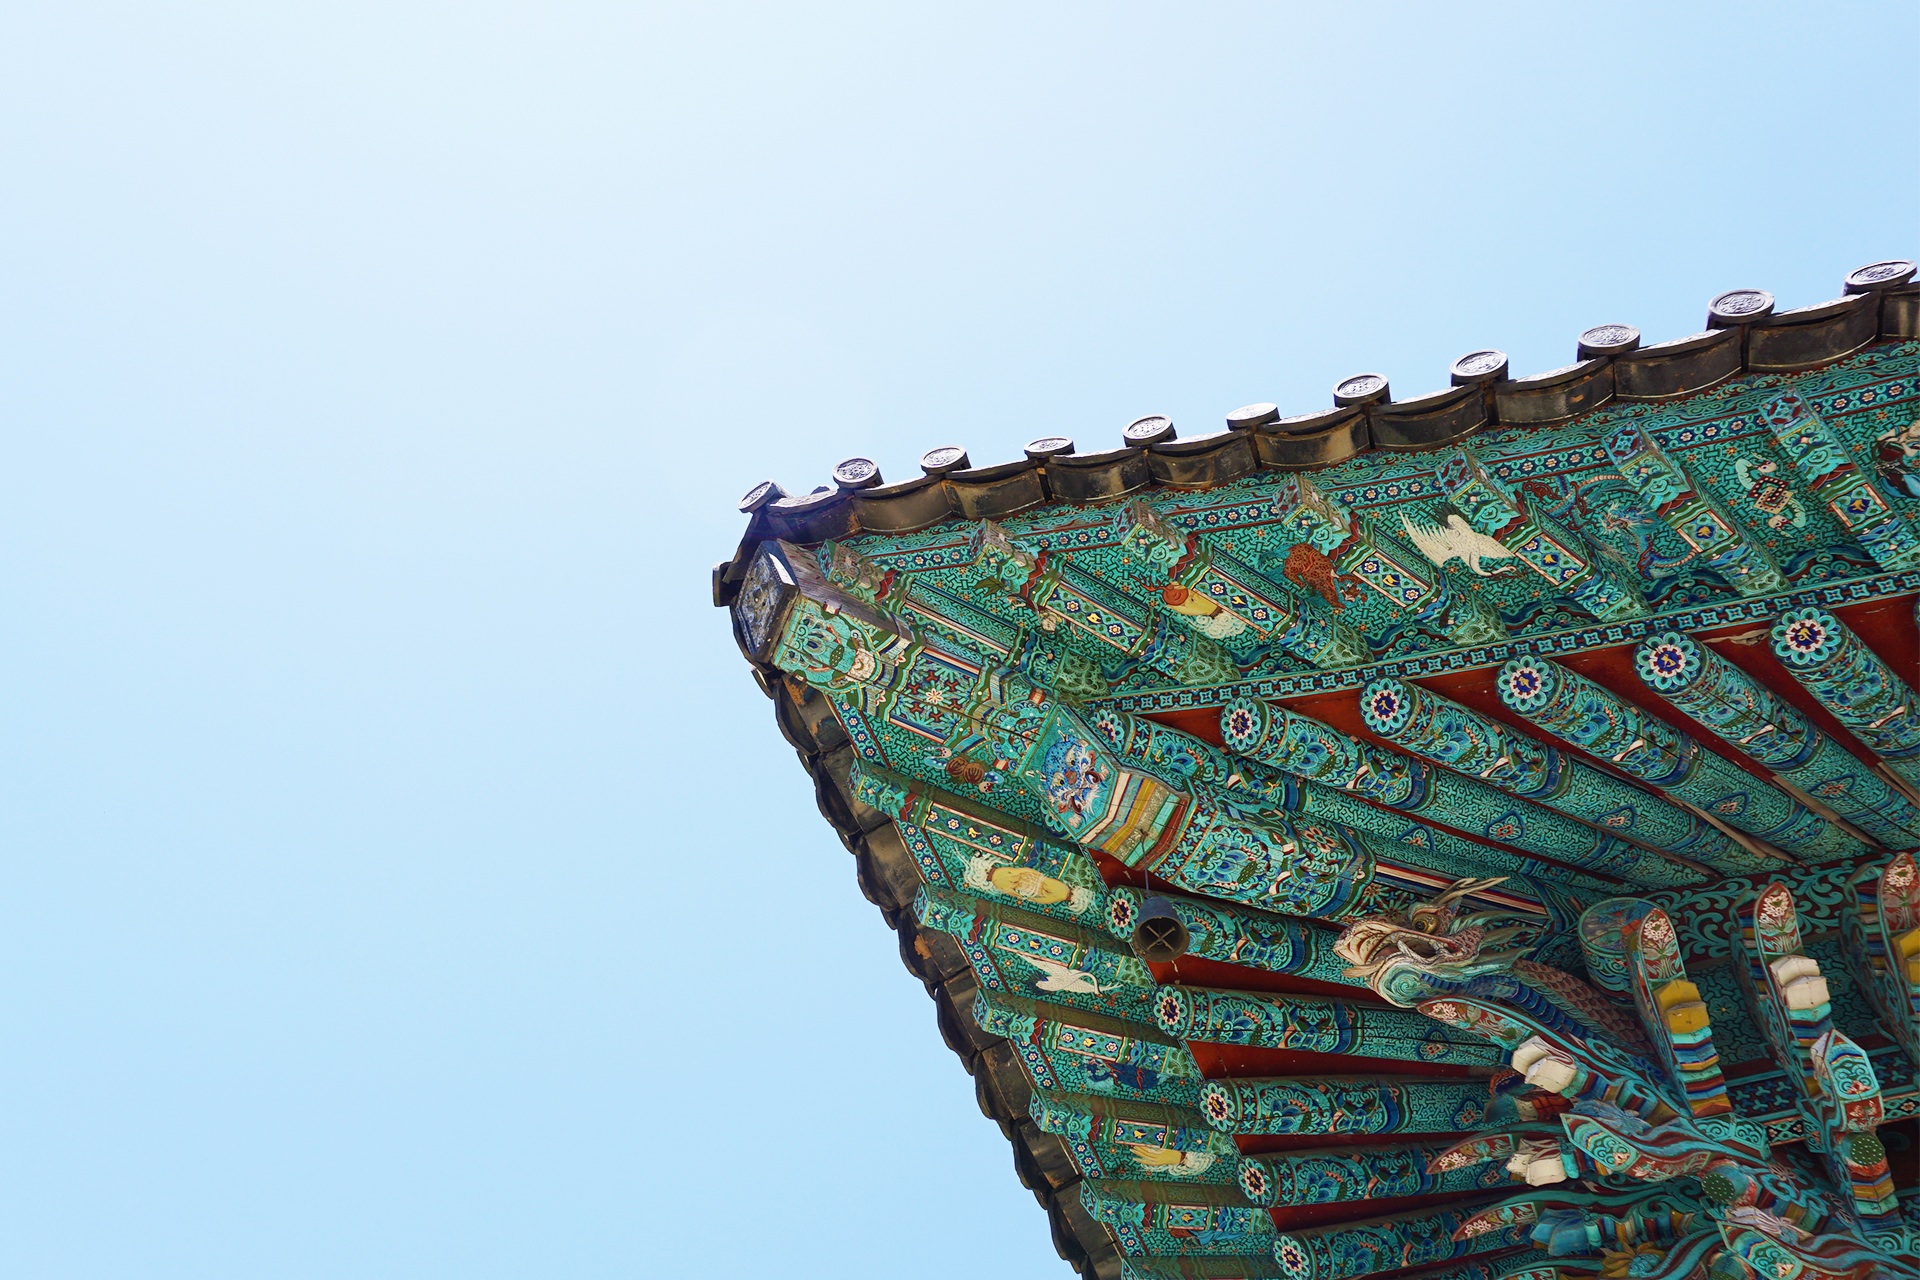
color, blue